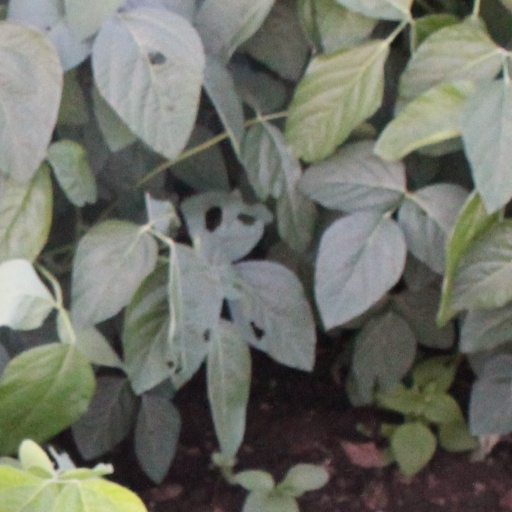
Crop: soybean